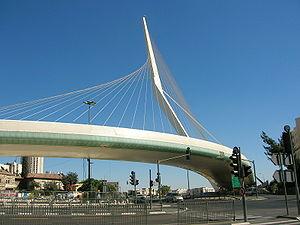
Cet article présente une liste de ponts remarquables d'Israël, tant par leurs caractéristiques dimensionnelles, que par leur intérêt architectural ou historique.